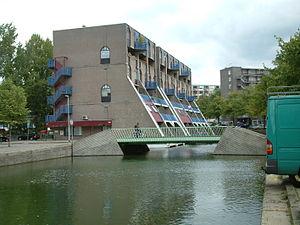
Les ponts sur la Rotte sont situés tout au long de la rivière de la Hollande-Méridionale, la Rotte, de la ville de Hollevoeterbrug à la Nouvelle Meuse à Rotterdam, en passant par la ville de Moerkapelle. Cette voie d'eau est navigable sur tout son parcours.